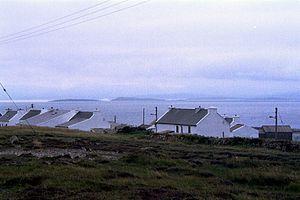
L'île de Toraigh est une île située au nord-ouest de l'Irlande. Son nom en irlandais est Oileán Thoraigh.